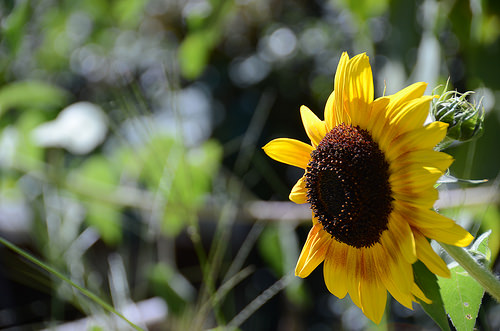
Flower: sunflower